Bagalamukhi

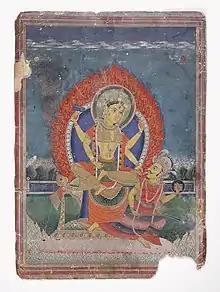
Bagalamukhi, 19th century Painting Watercolor

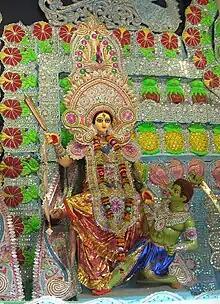
Bagalamukhi Devi in a Kali Pooja Pandal, Kolkata

Baglamukhi or Bagalā is the female form of a personification of the mahavidyas (great wisdom/science), a group of ten Tantric deities in Hinduism.